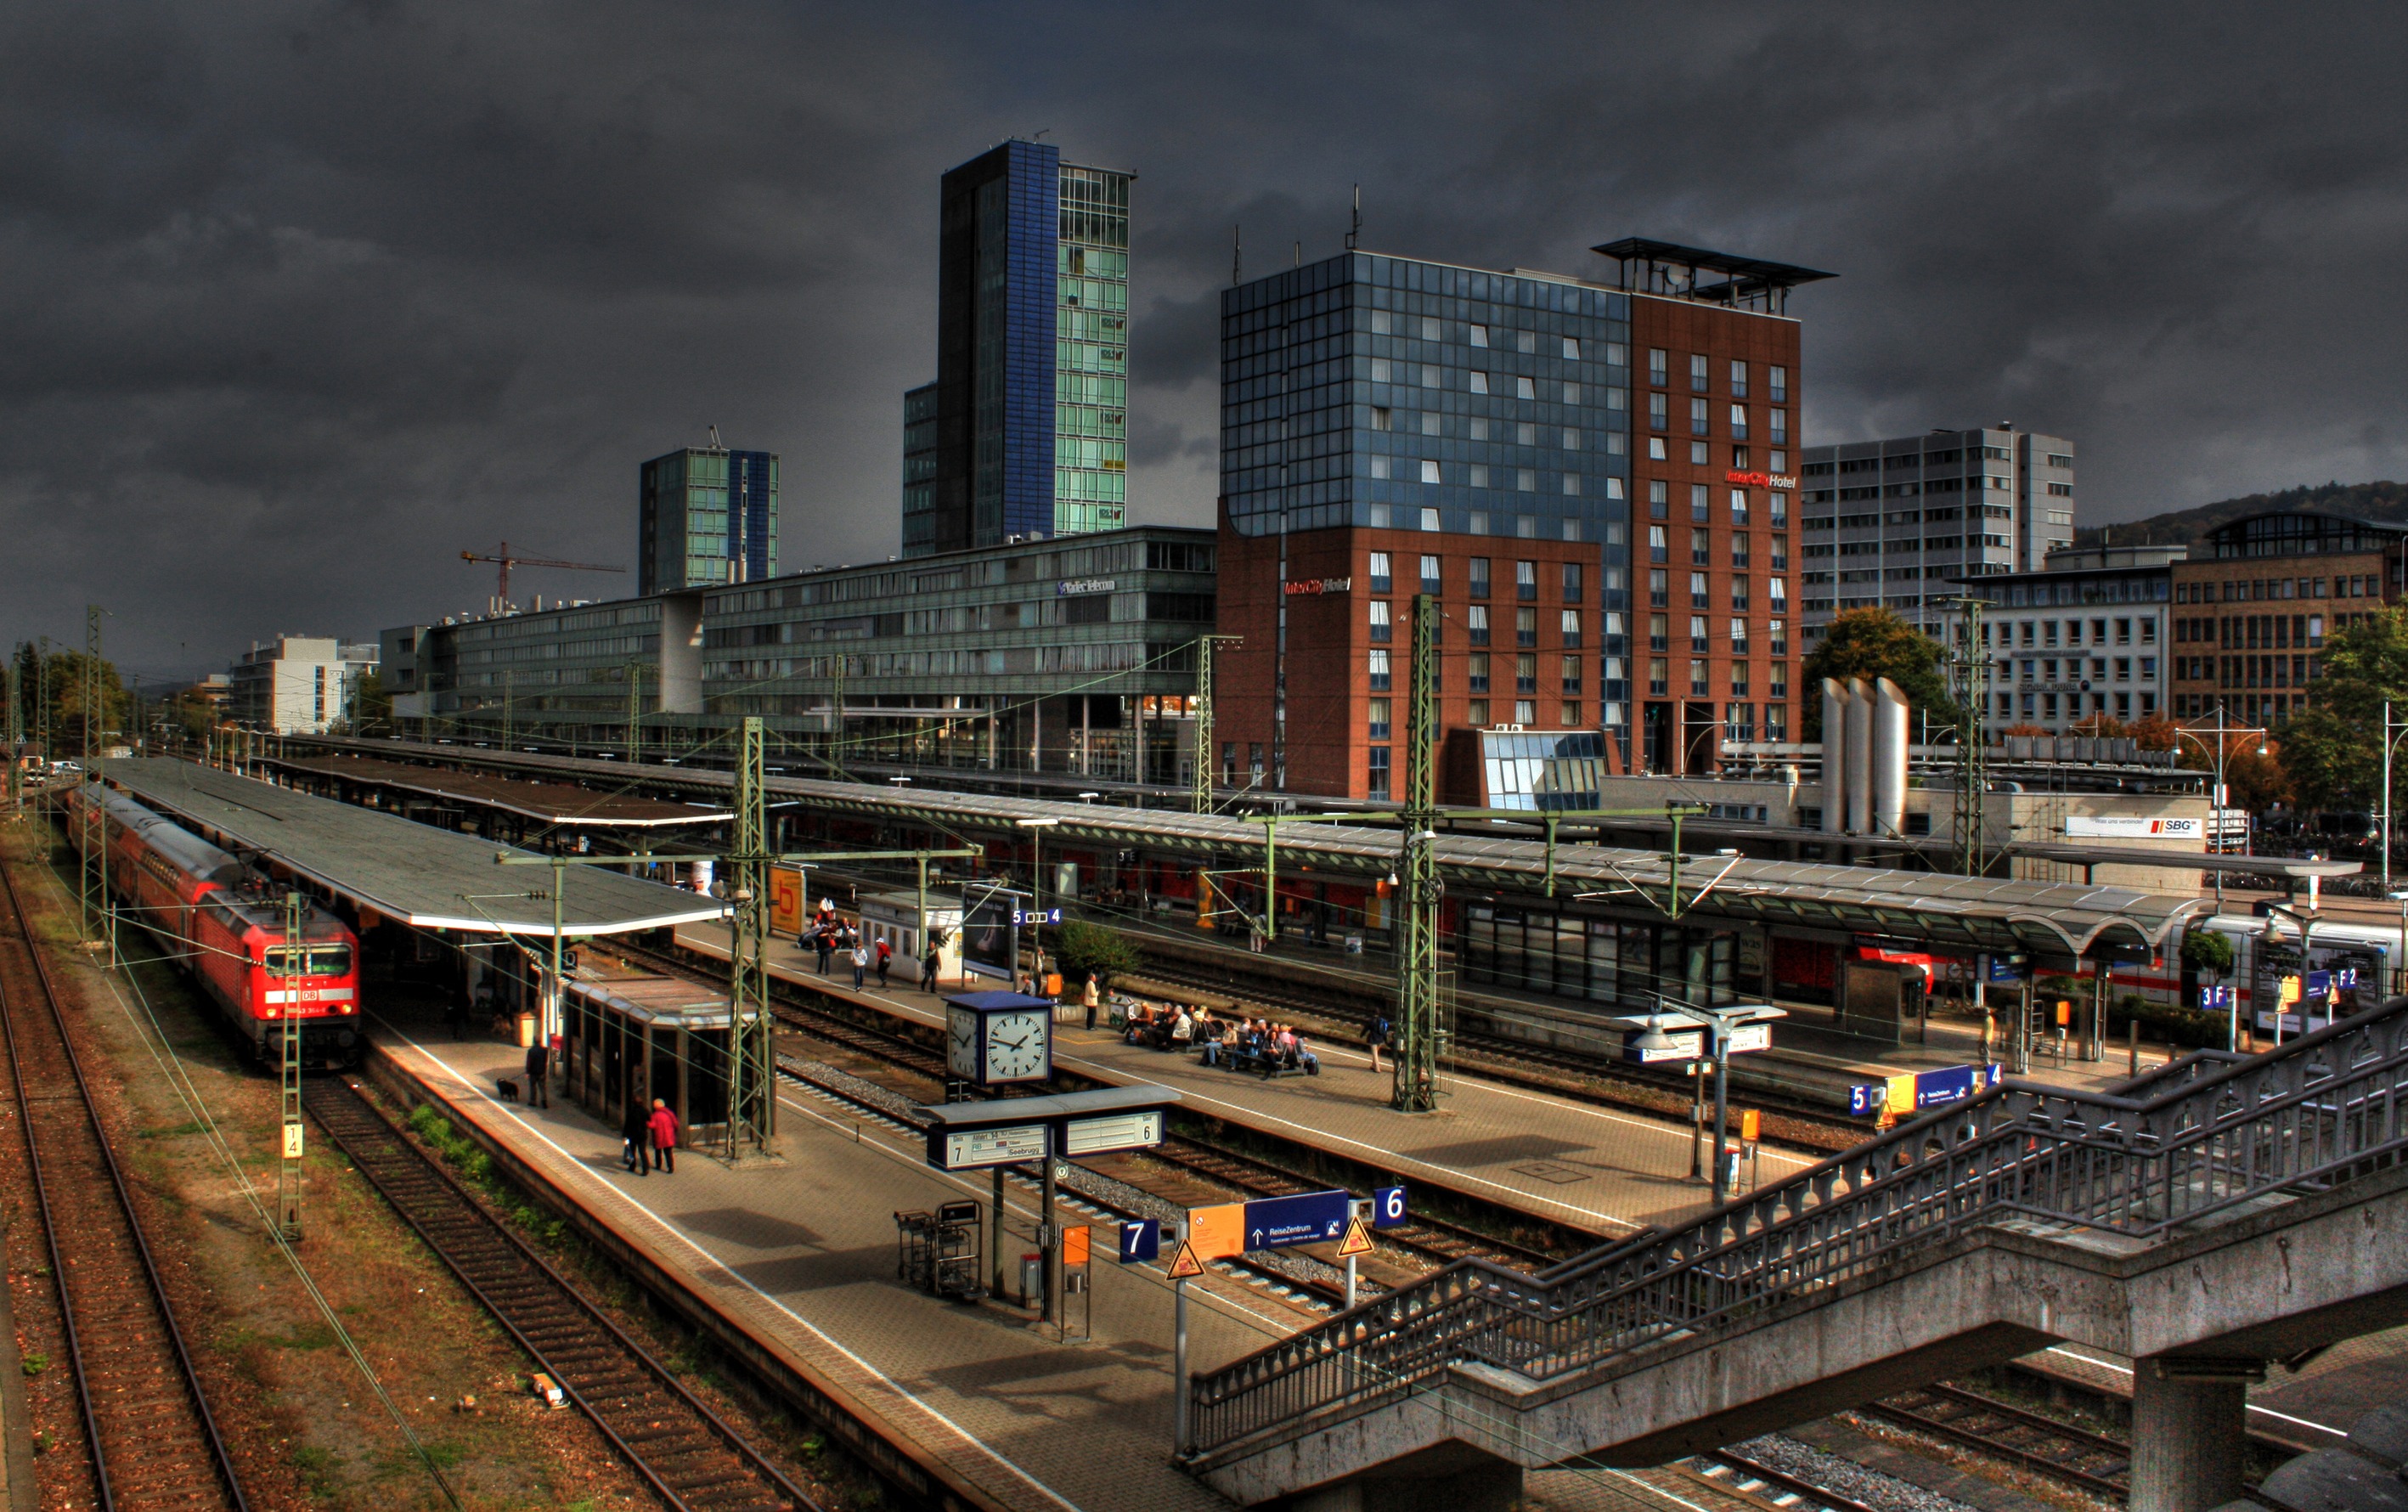
track, skyline, traffic, night, view, highway, building, city, skyscraper, train, overpass, cityscape, downtown, transport, evening, vehicle, train station, platform, landmark, tower block, public transport, hdr, stairs, germany, railway station, seemed, freiburg, junction, metropolis, gleise, travellers, passenger train, urban area, skyway, residential area, human settlement, metropolitan area